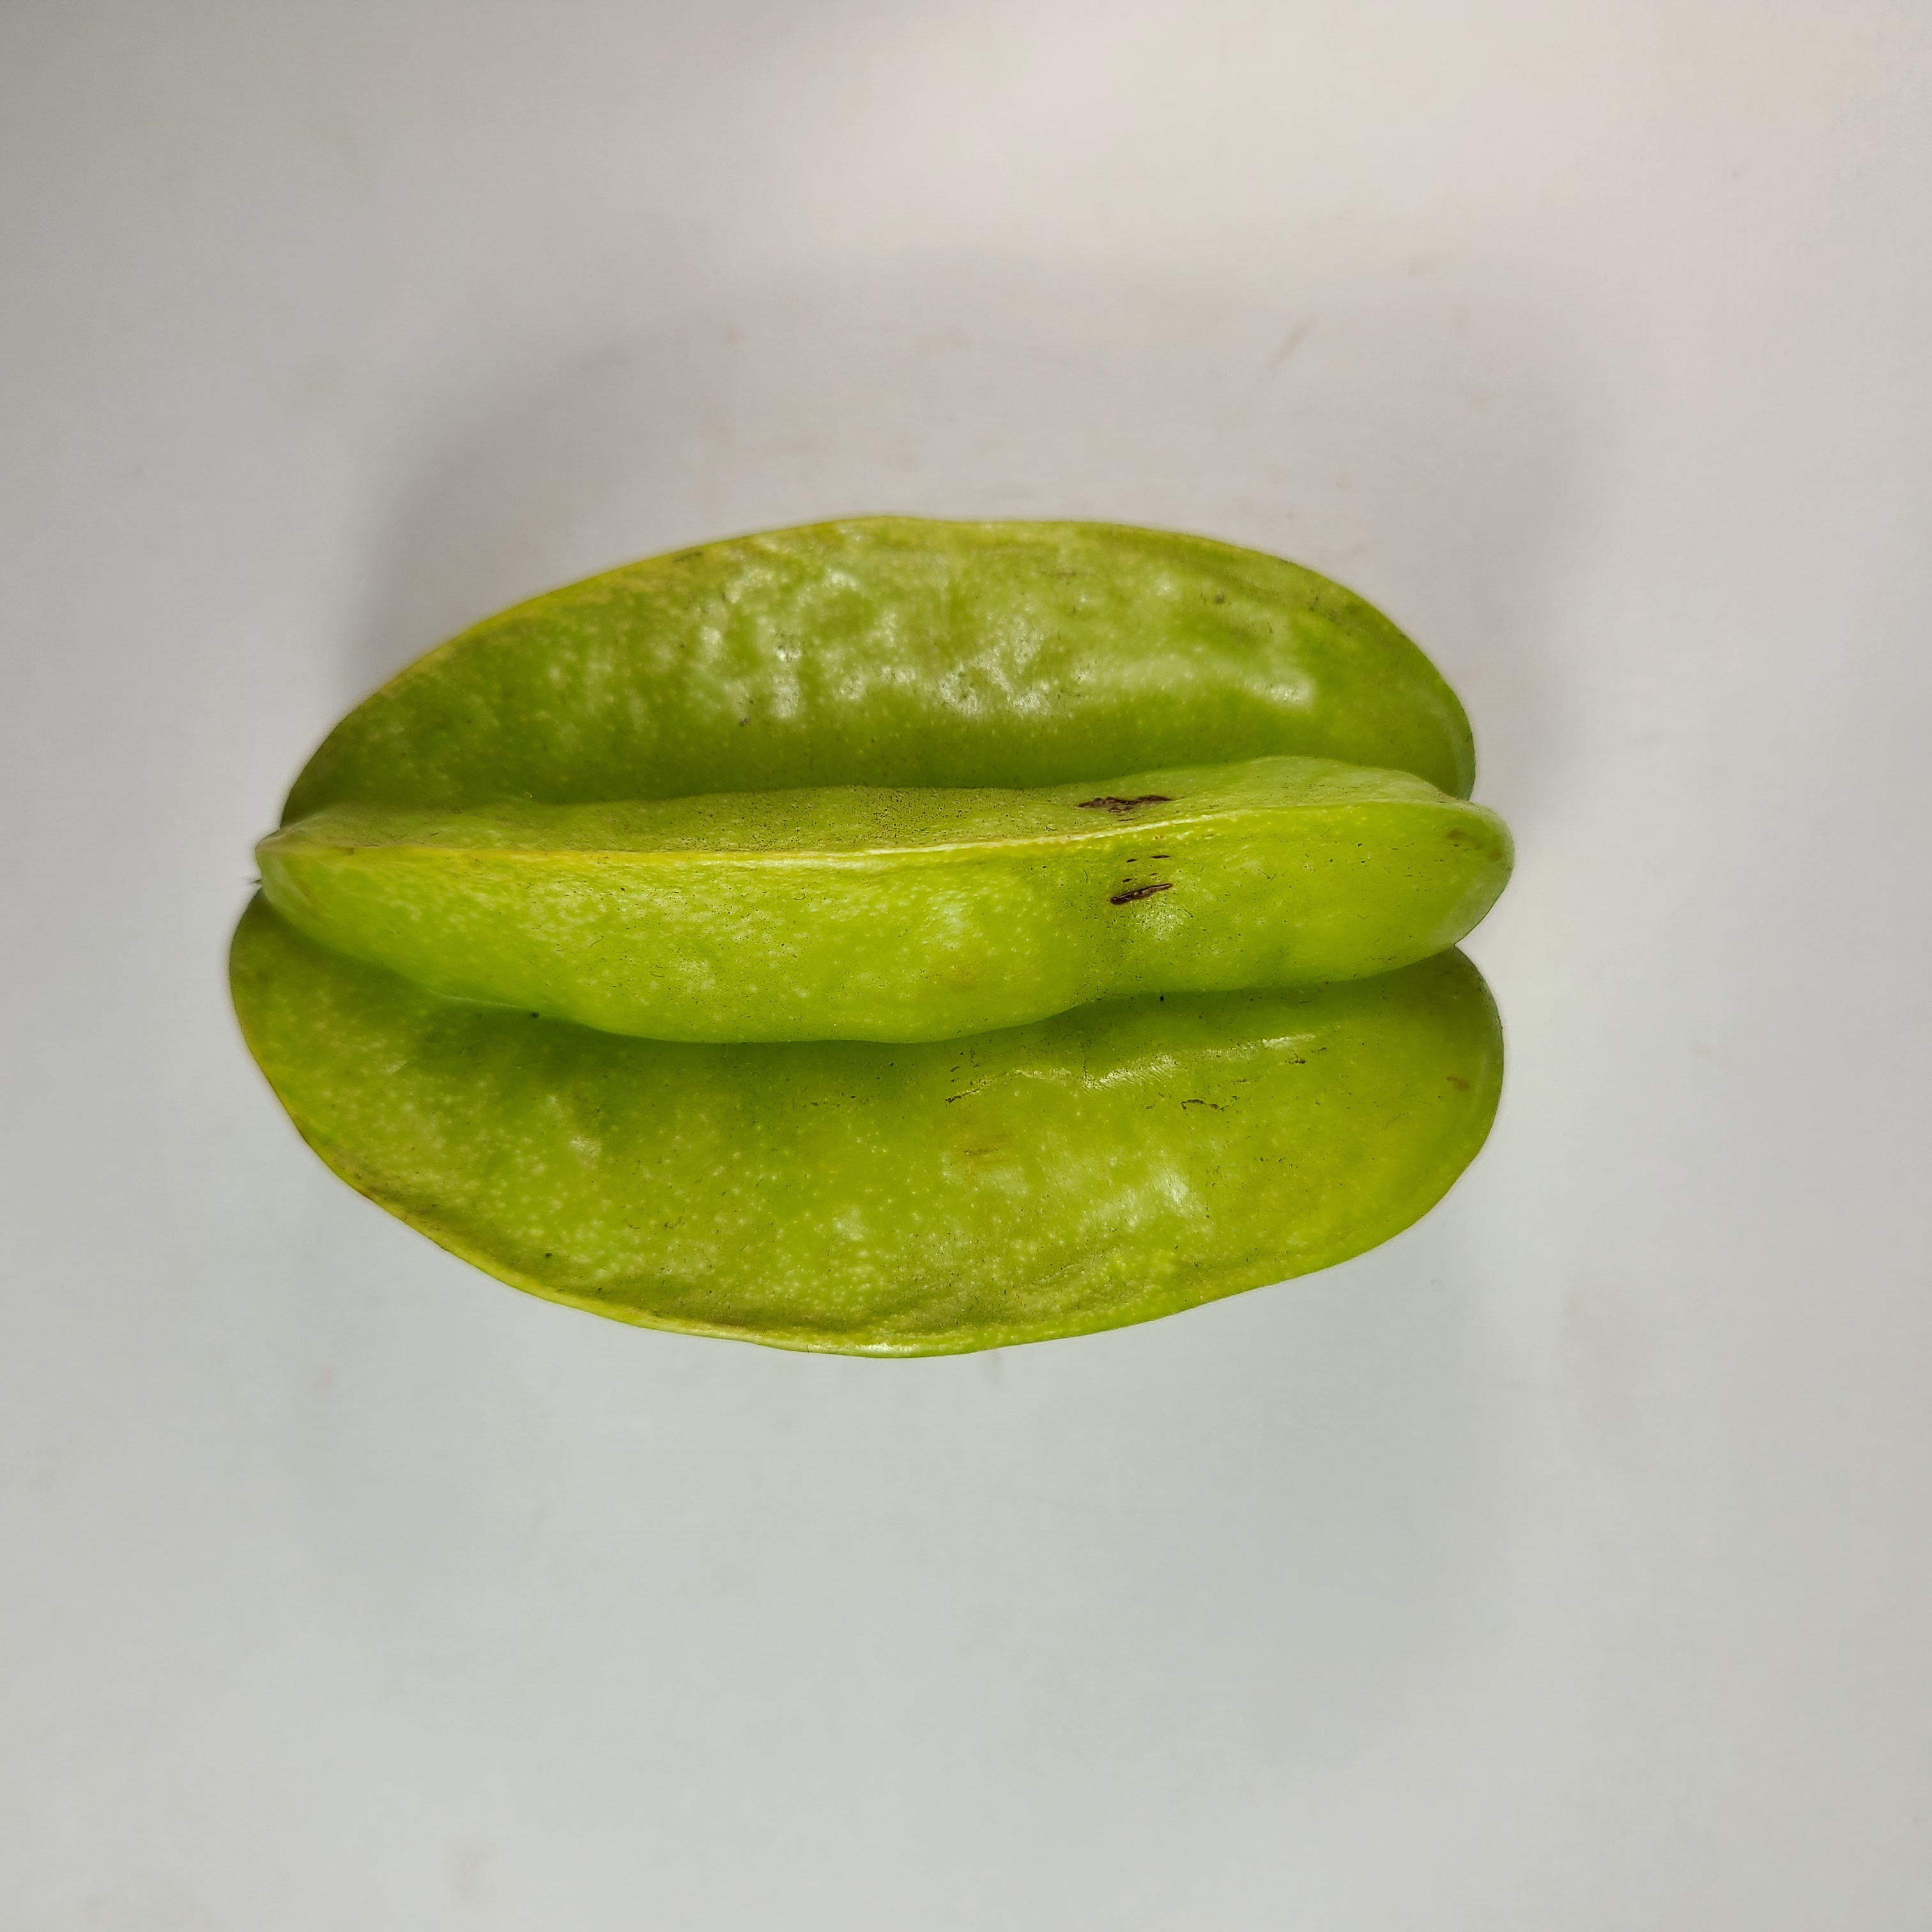
Label: Unhealthy Fruits